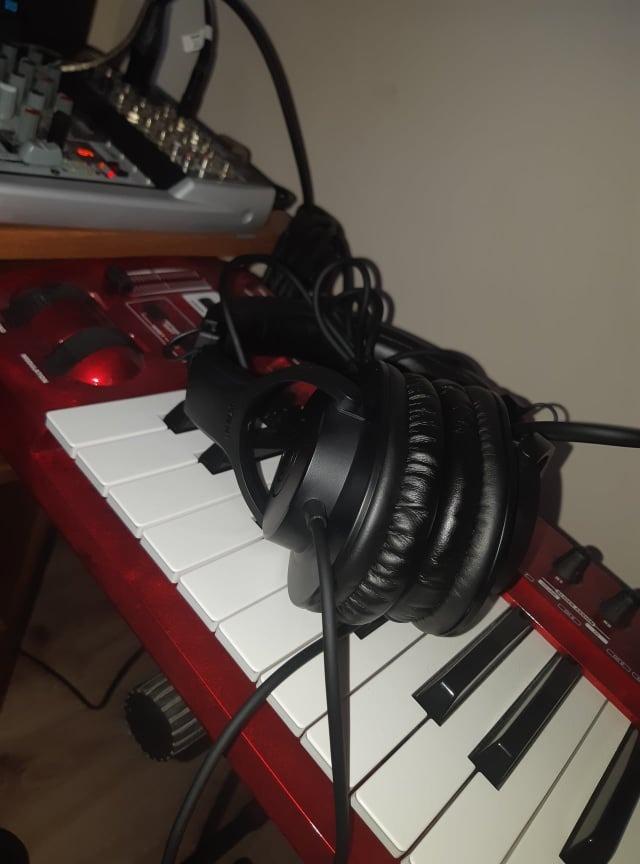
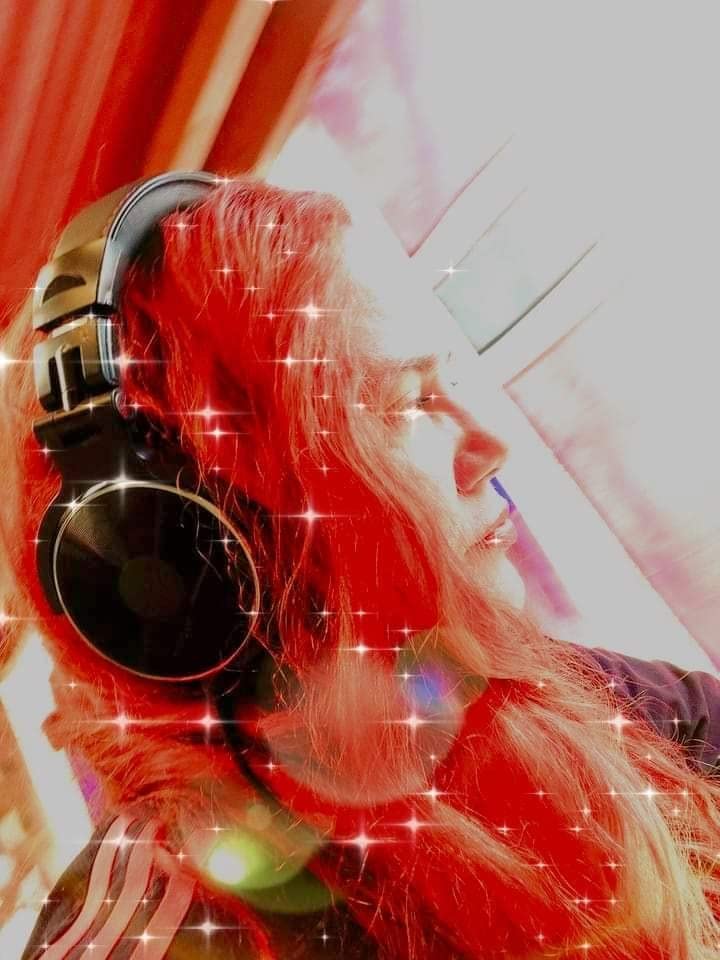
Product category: headphones
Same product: no